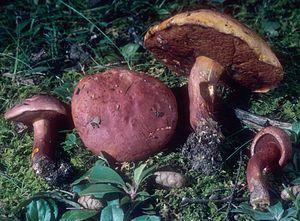
Cet article contient une liste des espèces de champignon du genre Boletus.